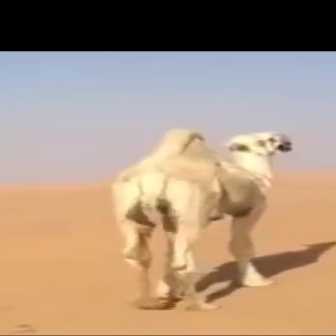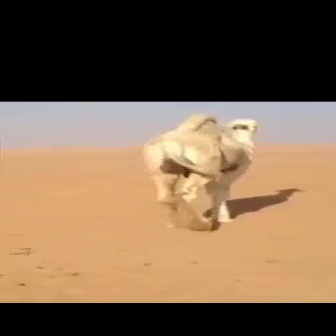
  Please identify the target specified by the bounding box [108,129,291,312] in the first image and locate it in the second image. Return the coordinates in [x_min,y_min,x_max,y_max] format.
Answer: [139,114,257,231]